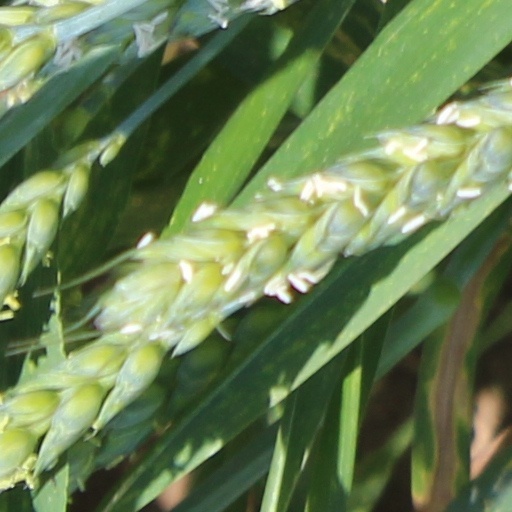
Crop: wheat